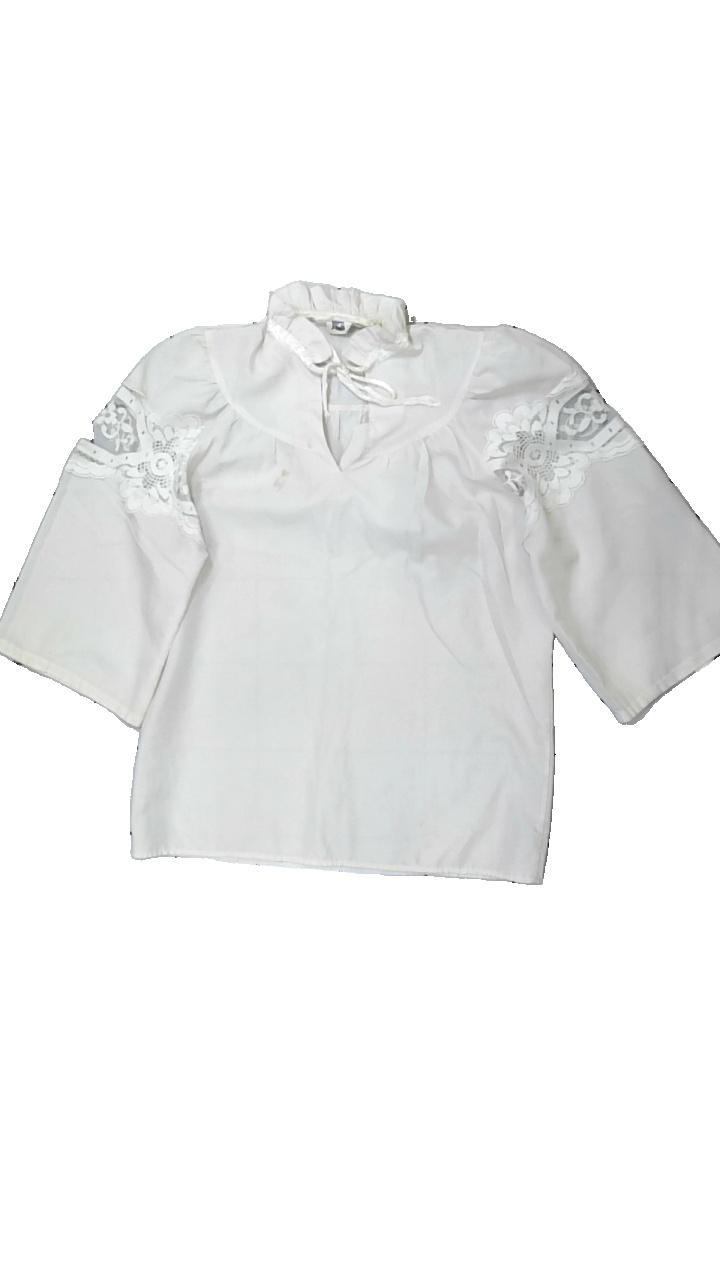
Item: Blouse (Ladies)
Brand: Bernt Rask
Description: vit blus med spets på armarna, hål och fläckar på armarna
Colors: White
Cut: Regular
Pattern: Lace
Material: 100% polyester
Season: All
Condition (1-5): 2
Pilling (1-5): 5
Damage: hål arm
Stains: Major
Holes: Major
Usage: Export
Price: <50